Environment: real
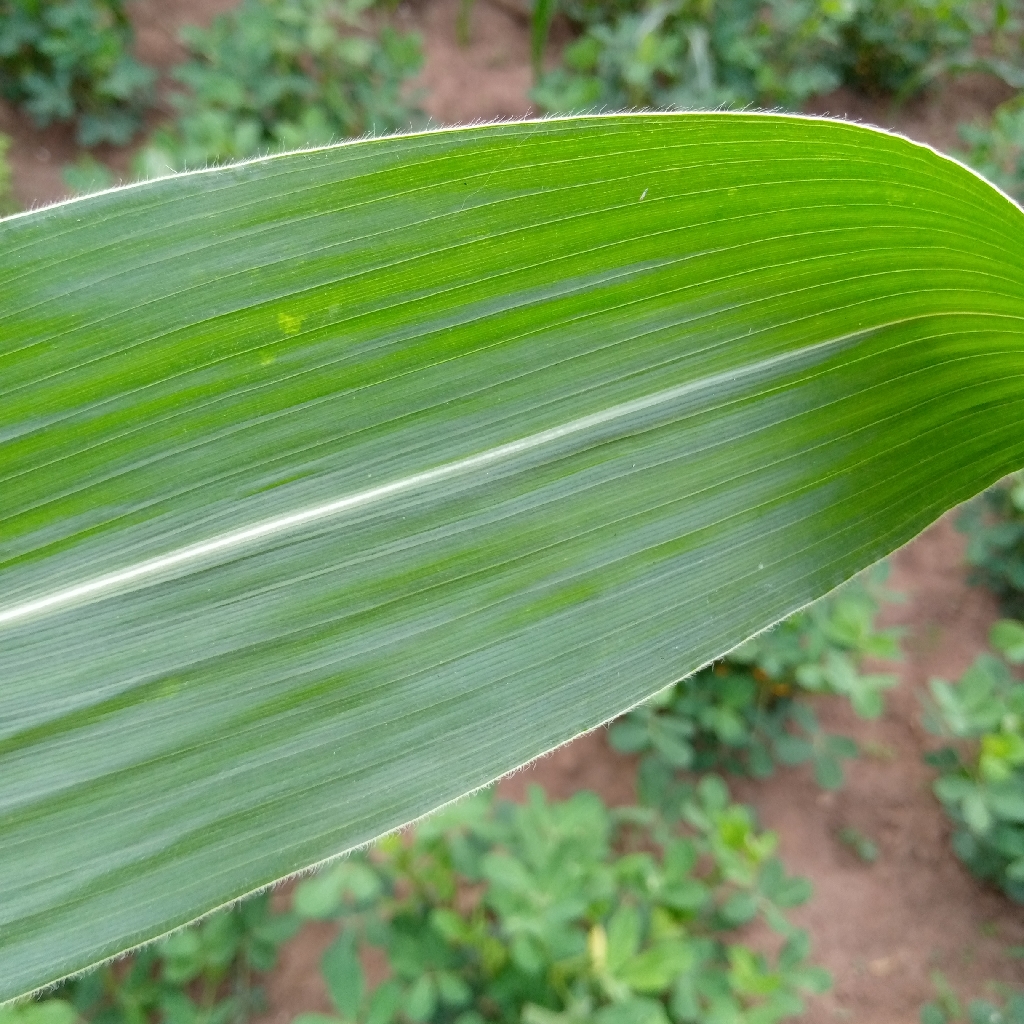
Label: healthy